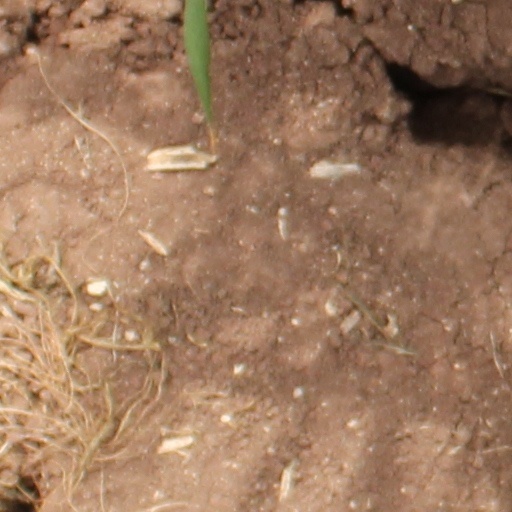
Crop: wheat